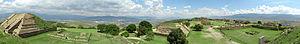
La civilisation zapotèque était une civilisation amérindienne précolombienne qui s'est épanouie dans la vallée de Oaxaca au sud de la Mésoamérique de structure matriarcale. Des preuves archéologiques montrent que cette culture remonte au moins à 2500 ans. Elle a laissé des vestiges archéologiques dans la ville antique de Monte Albán sous forme de bâtiments, de jeux de balle, de tombeaux magnifiques et d’œuvres d’art, notamment des bijoux en or finement travaillés. Monte Albán a été l'une des premières grandes villes d’Amérique centrale et le centre d'un État zapotèque qui a dominé une grande partie de ce qui est devenu l'état actuel de Oaxaca.